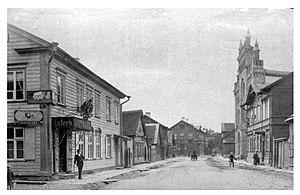
La grande synagogue de Tallin, appelé aussi Synagogue chorale de Tallin, a été pendant soixante ans, la principale synagogue de la petite communauté juive de Tallinn, capitale de l'Estonie. Inaugurée en 1885, elle est détruite pendant la Seconde Guerre mondiale, en 1944.